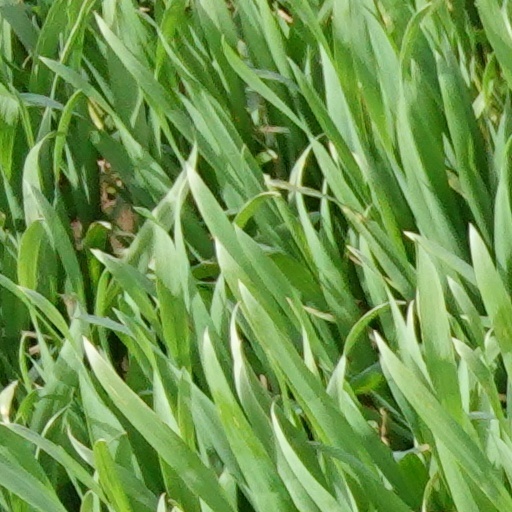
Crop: wheat